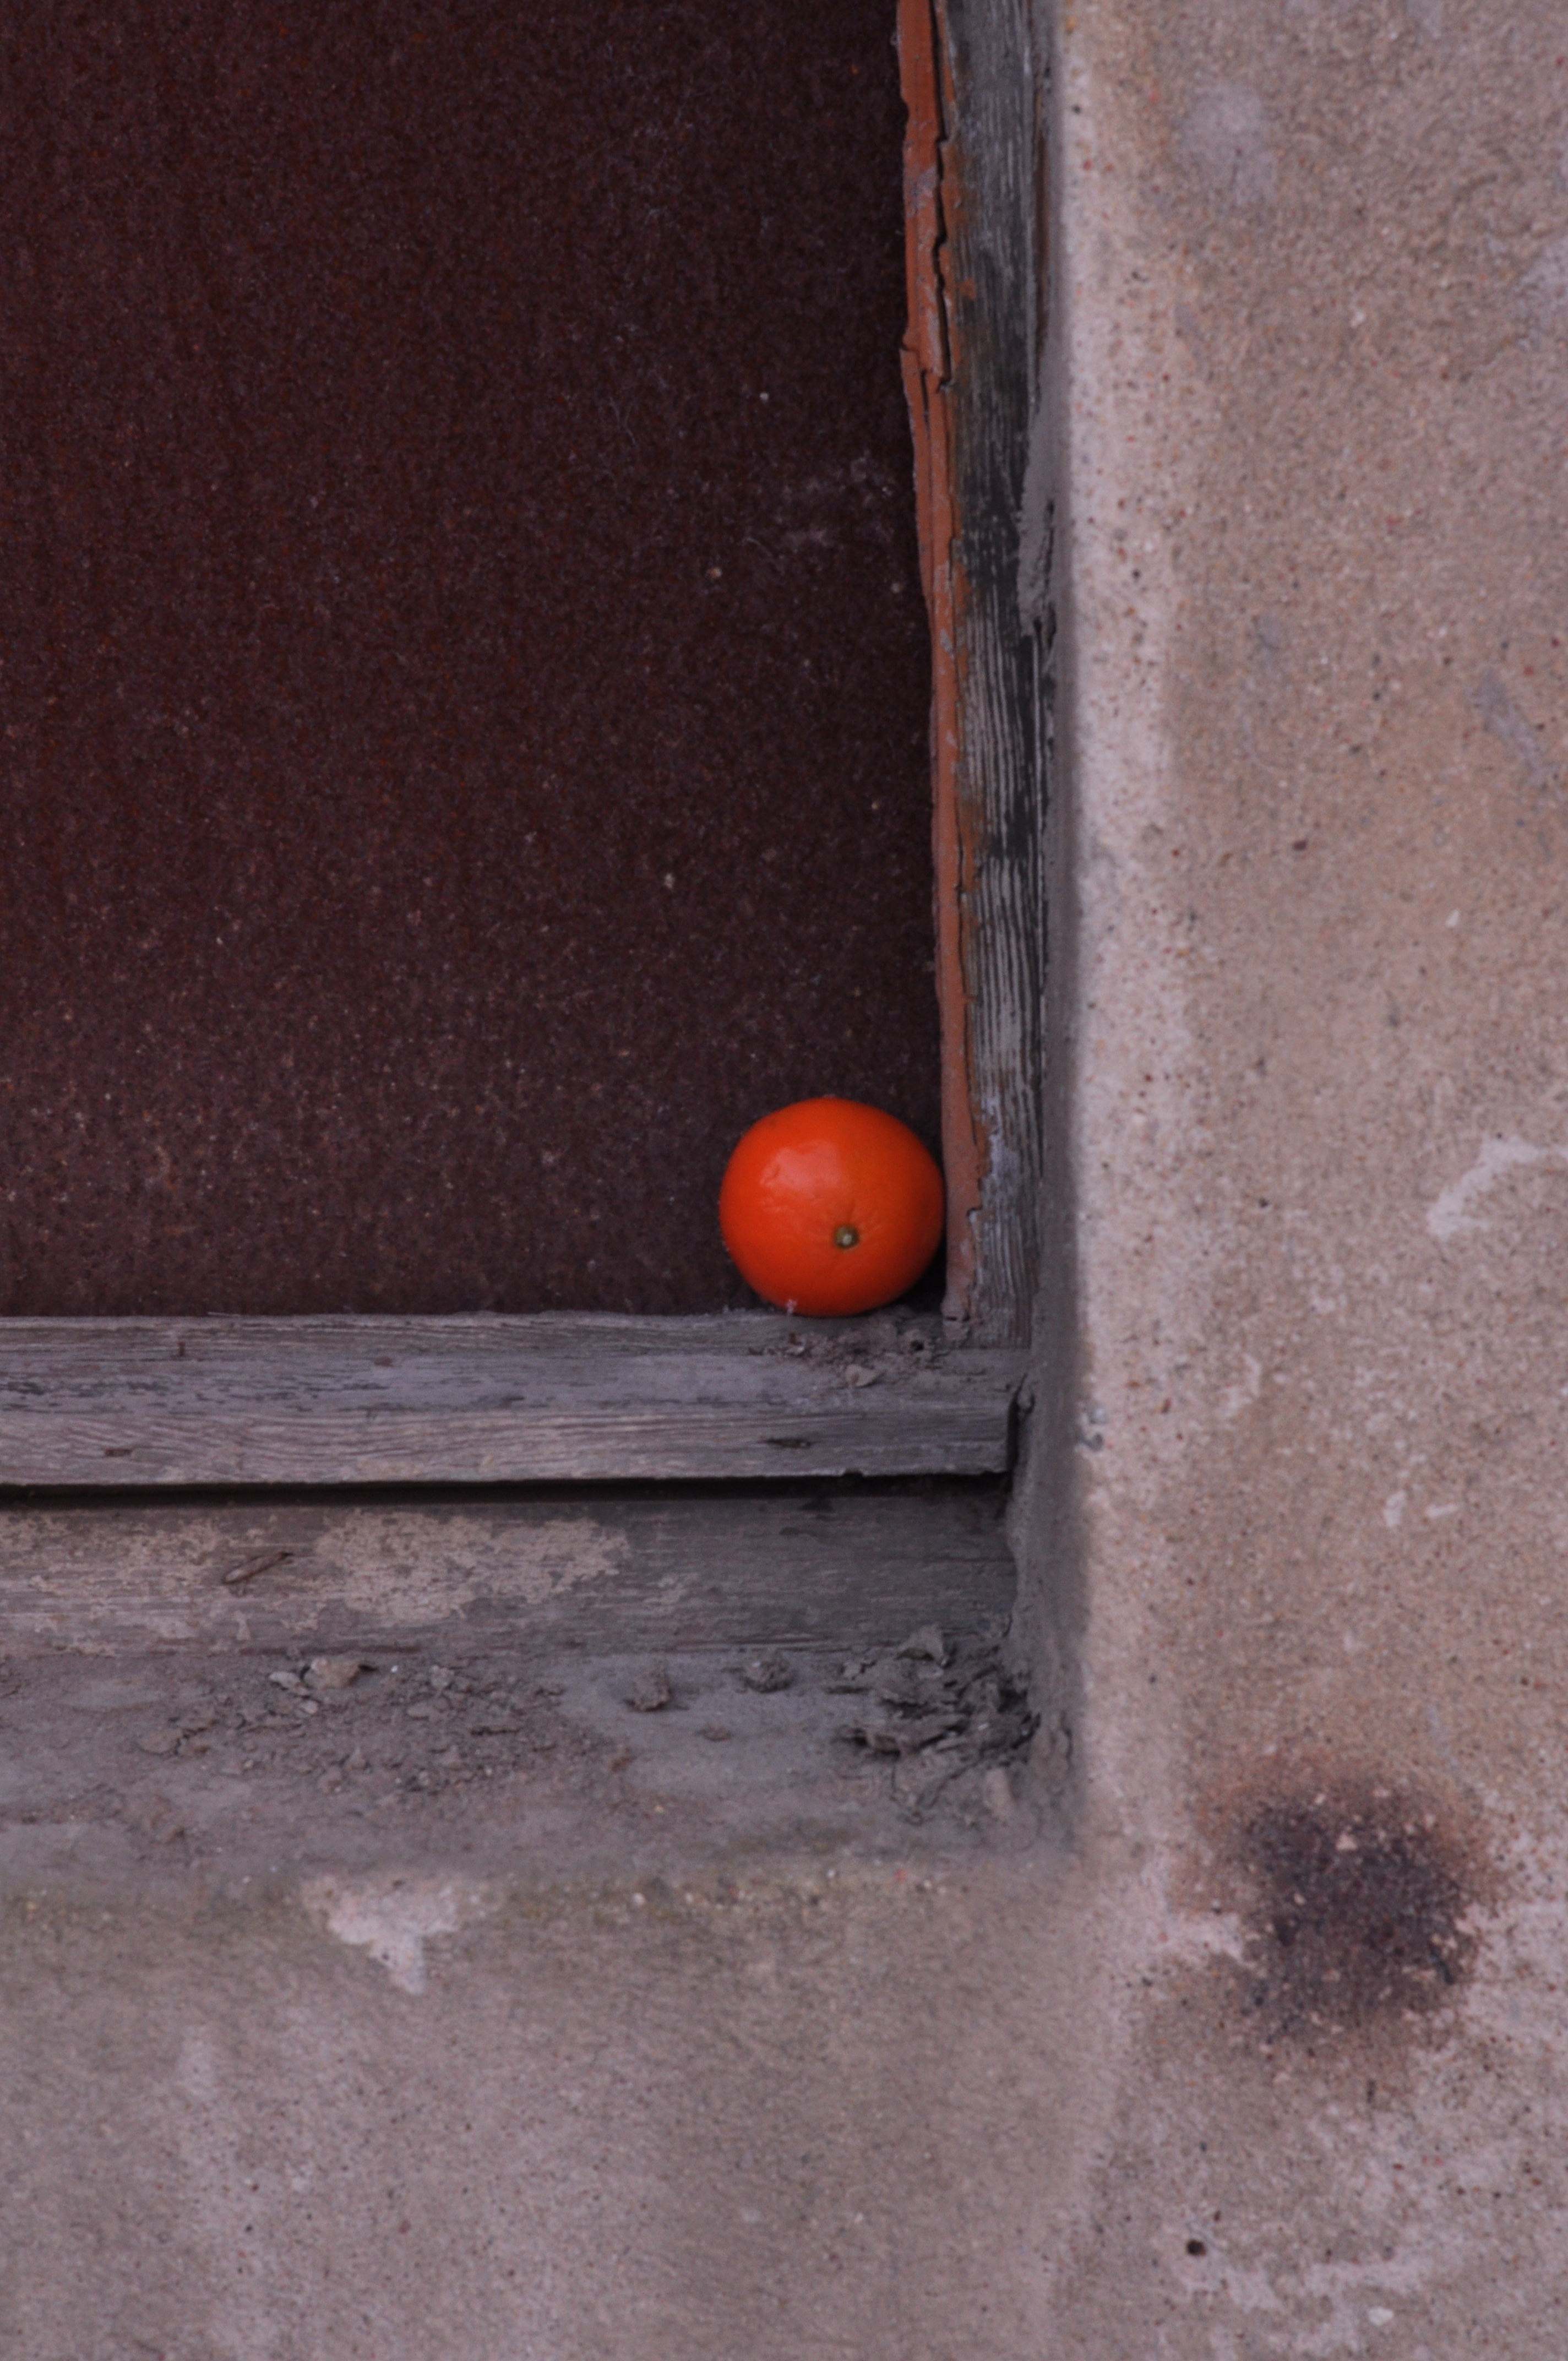
light, wood, floor, window, wall, asphalt, orange, red, color, frame, blue, black, brick, shape, flooring, open air museum, road surface